Johan Laidoner

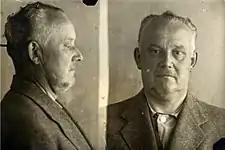
1941 mugshot of Laidoner after his arrest 1940

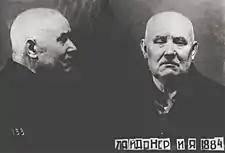
Last known photo of Laidoner in Soviet prison (1952)

On 17 June 1940, the Soviet Union occupied Estonia. Laidoner was officially removed from his position as the commander‑in‑chief on 22 June 1940. On 19 July, he and his wife were deported to Penza, Russia, where they lived in forced exile until the beginning of the war with Germany. On 23 June 1941, they were put under house arrest and then imprisoned on 28 June by the NKVD. In September 1942, the Laidoners were sent to the Butyrka prison in Moscow, along with Konstantin Päts and a number of former Latvian, Lithuanian and Polish statesmen and their families. From there, they were moved to a prison in Kirov, and then in Ivanovo. On 16 April 1952, Laidoner was sentenced to 25 years in prison. He was sent to Vladimir Central Prison, where he died on 13 March 1953. He was buried at the prison cemetery, but his remains have not been found.